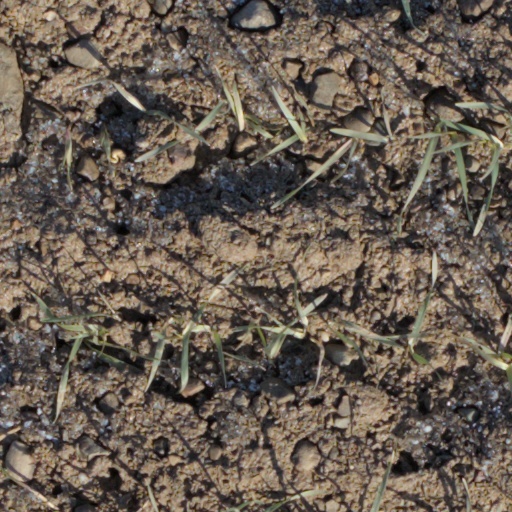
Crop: wheat